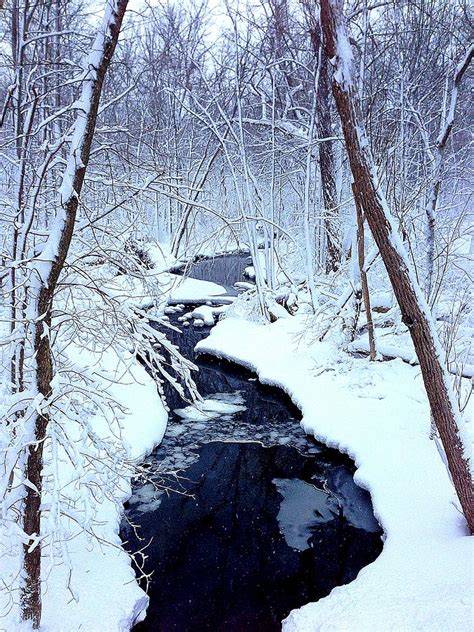
Weather: snow or frosty